2009 Kandahar bombing

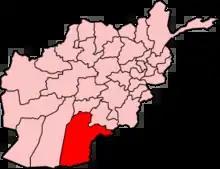
Kandahar province within Afghanistan

The 25 August 2009 Kandahar bombing was a suicide truck bombing that killed 43 people and injured at least 65 in Kandahar, Afghanistan. The Taliban were thought to be responsible.